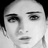
Emotion: sad